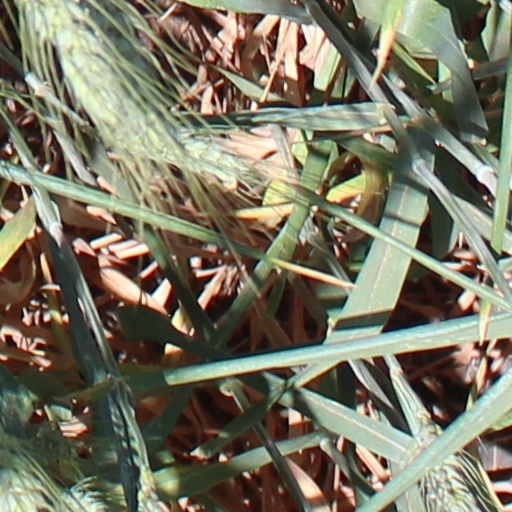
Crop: wheat